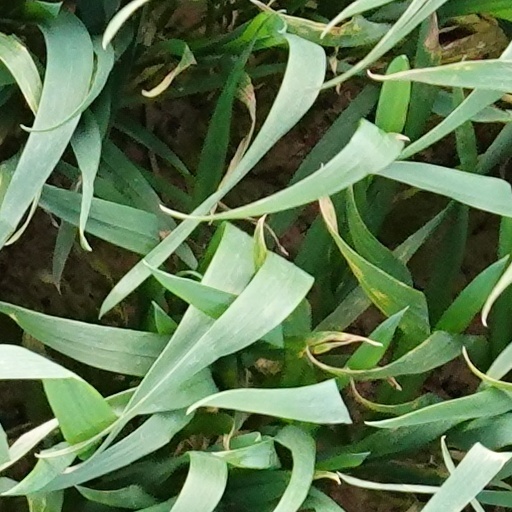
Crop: wheat